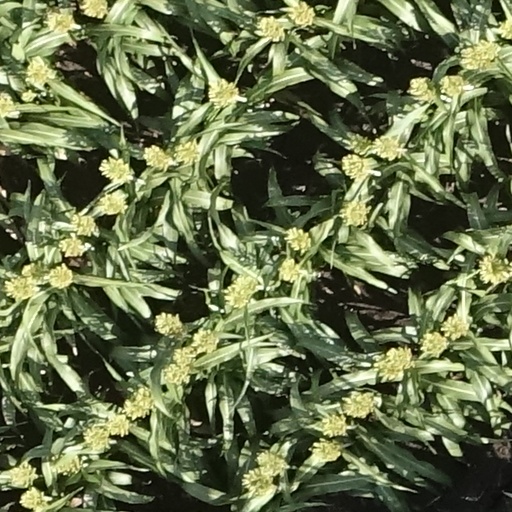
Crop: sorghum